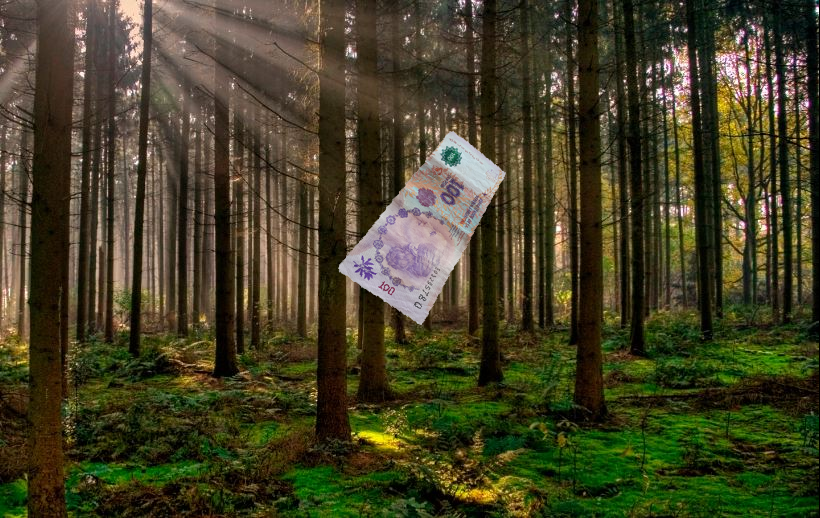
Denominación: 100